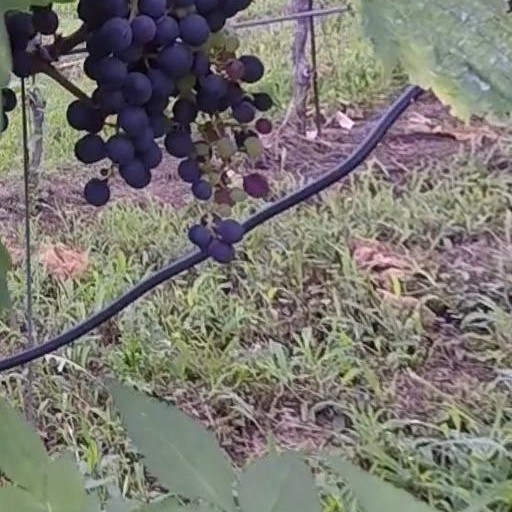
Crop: grape